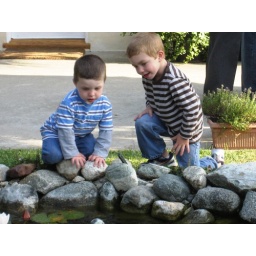
The boys looking for fish like daddy...its in there blood!